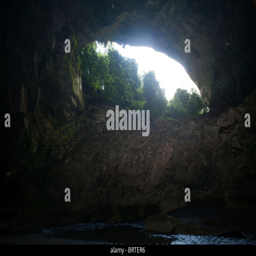
light is seen through an opening